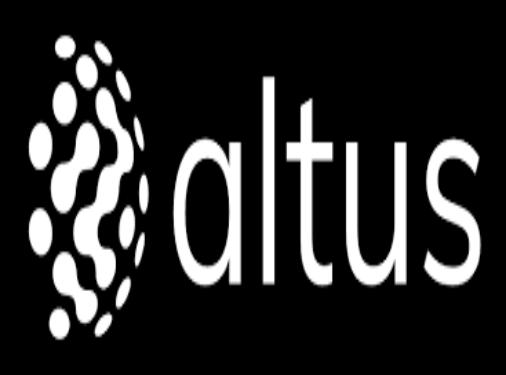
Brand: Altus
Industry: Others